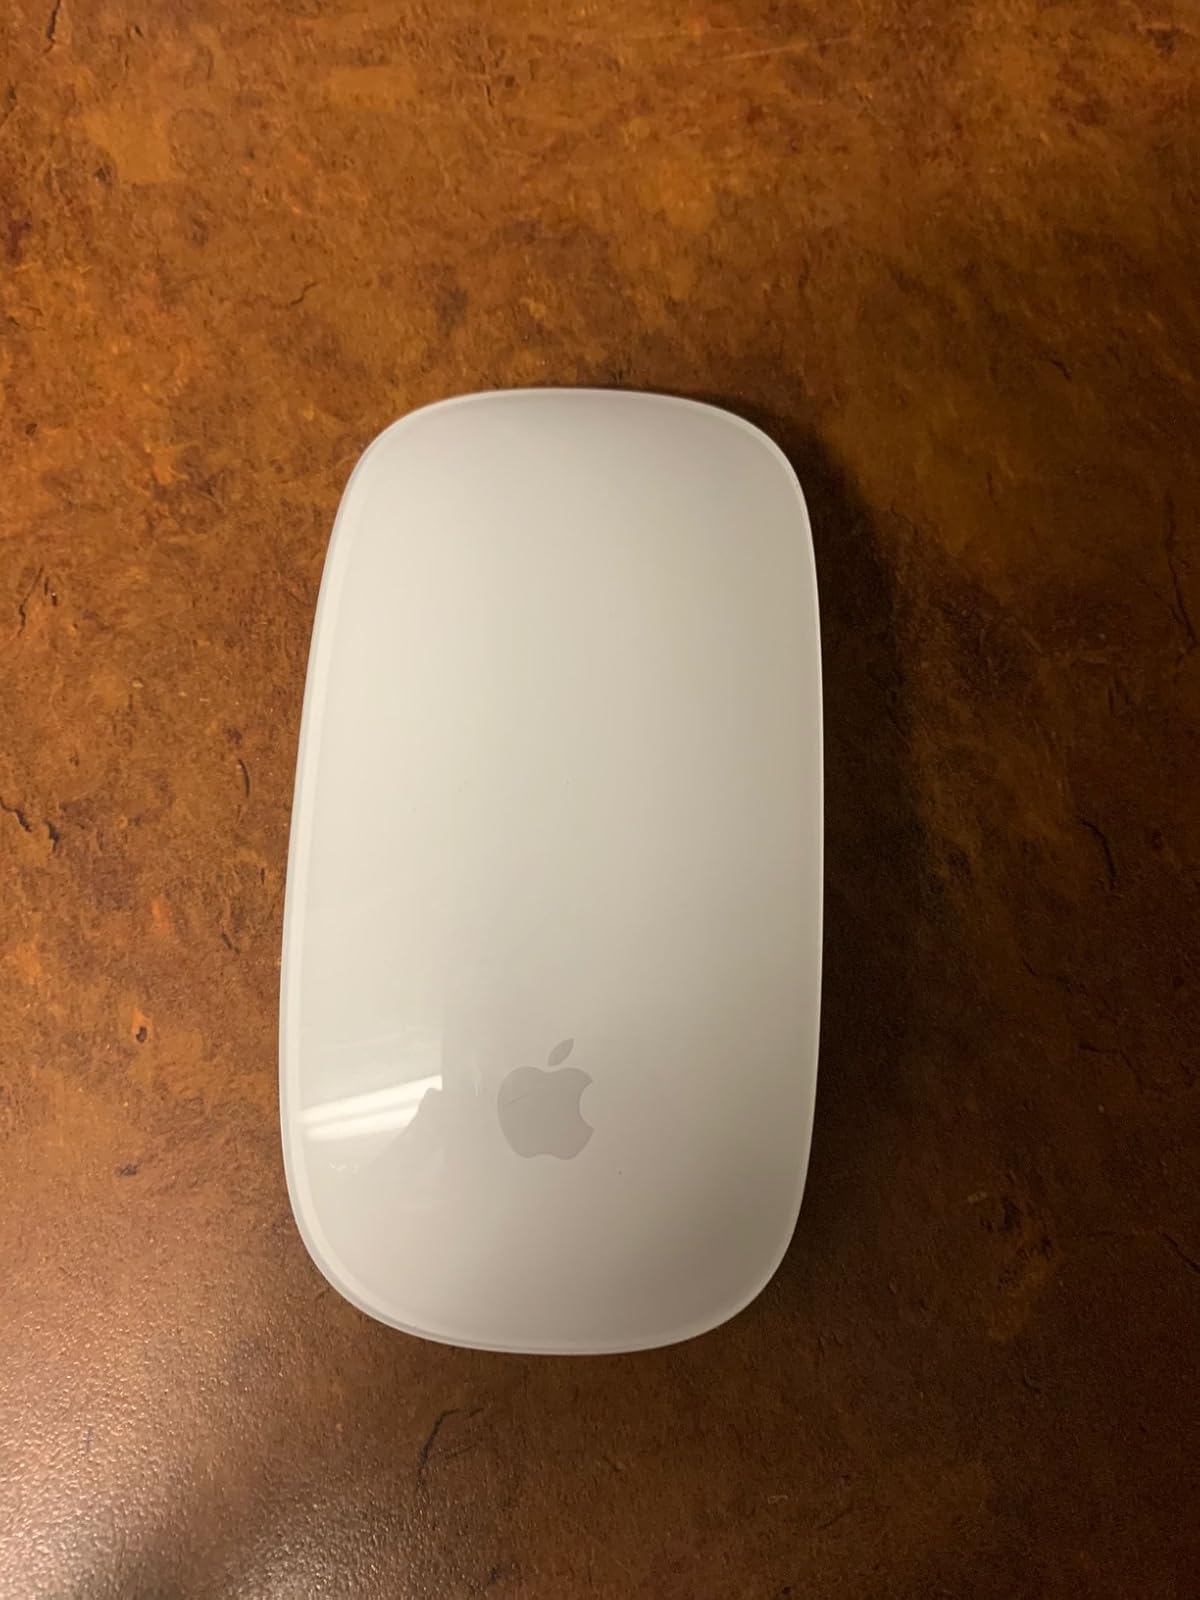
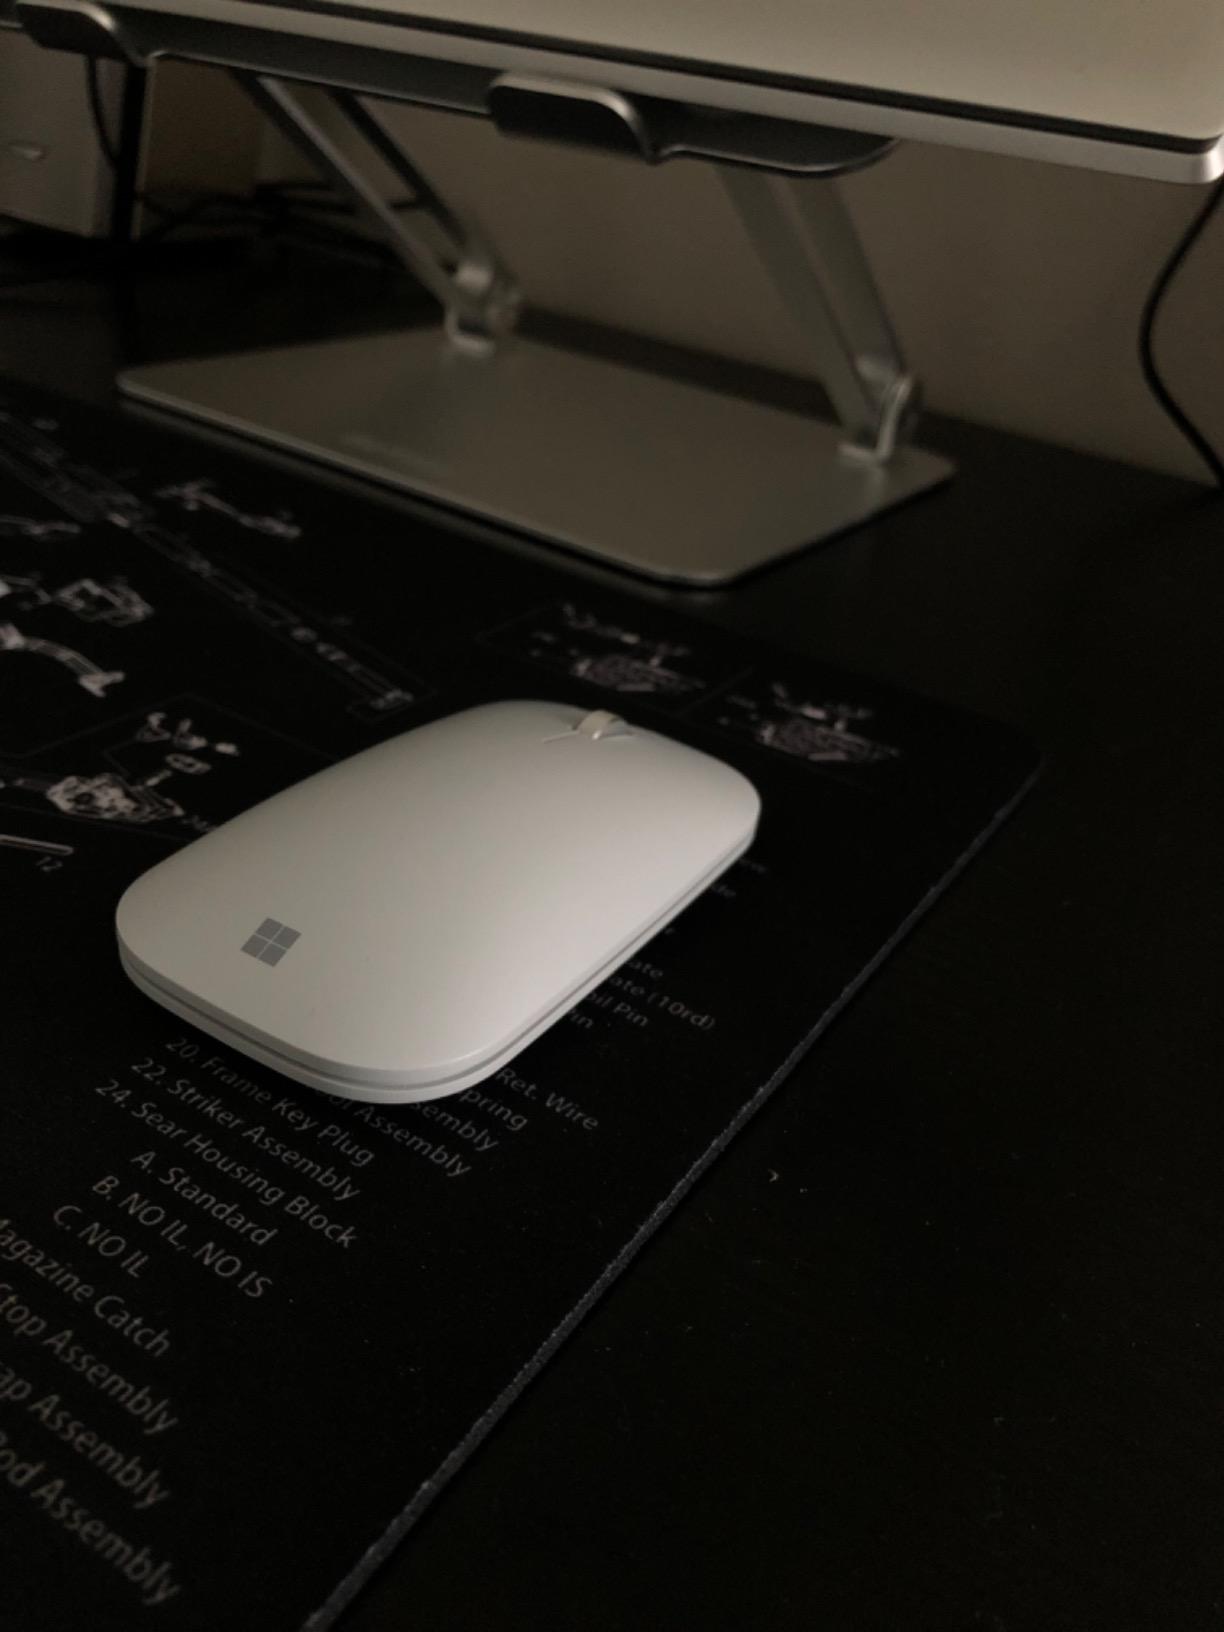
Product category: mouse
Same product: no